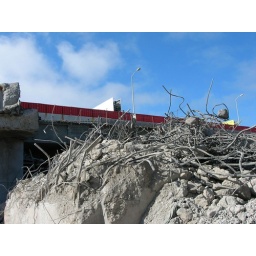
pylons against blue sky